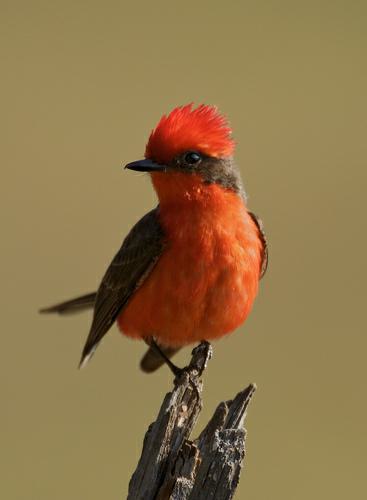
A photo of a vermilion flycatcher